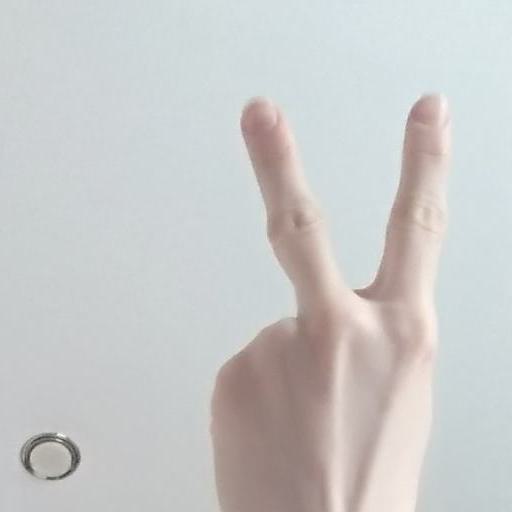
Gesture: peace_inverted